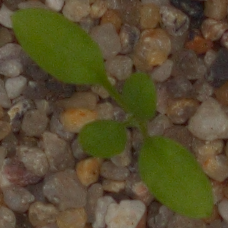
Label: common_chickweed